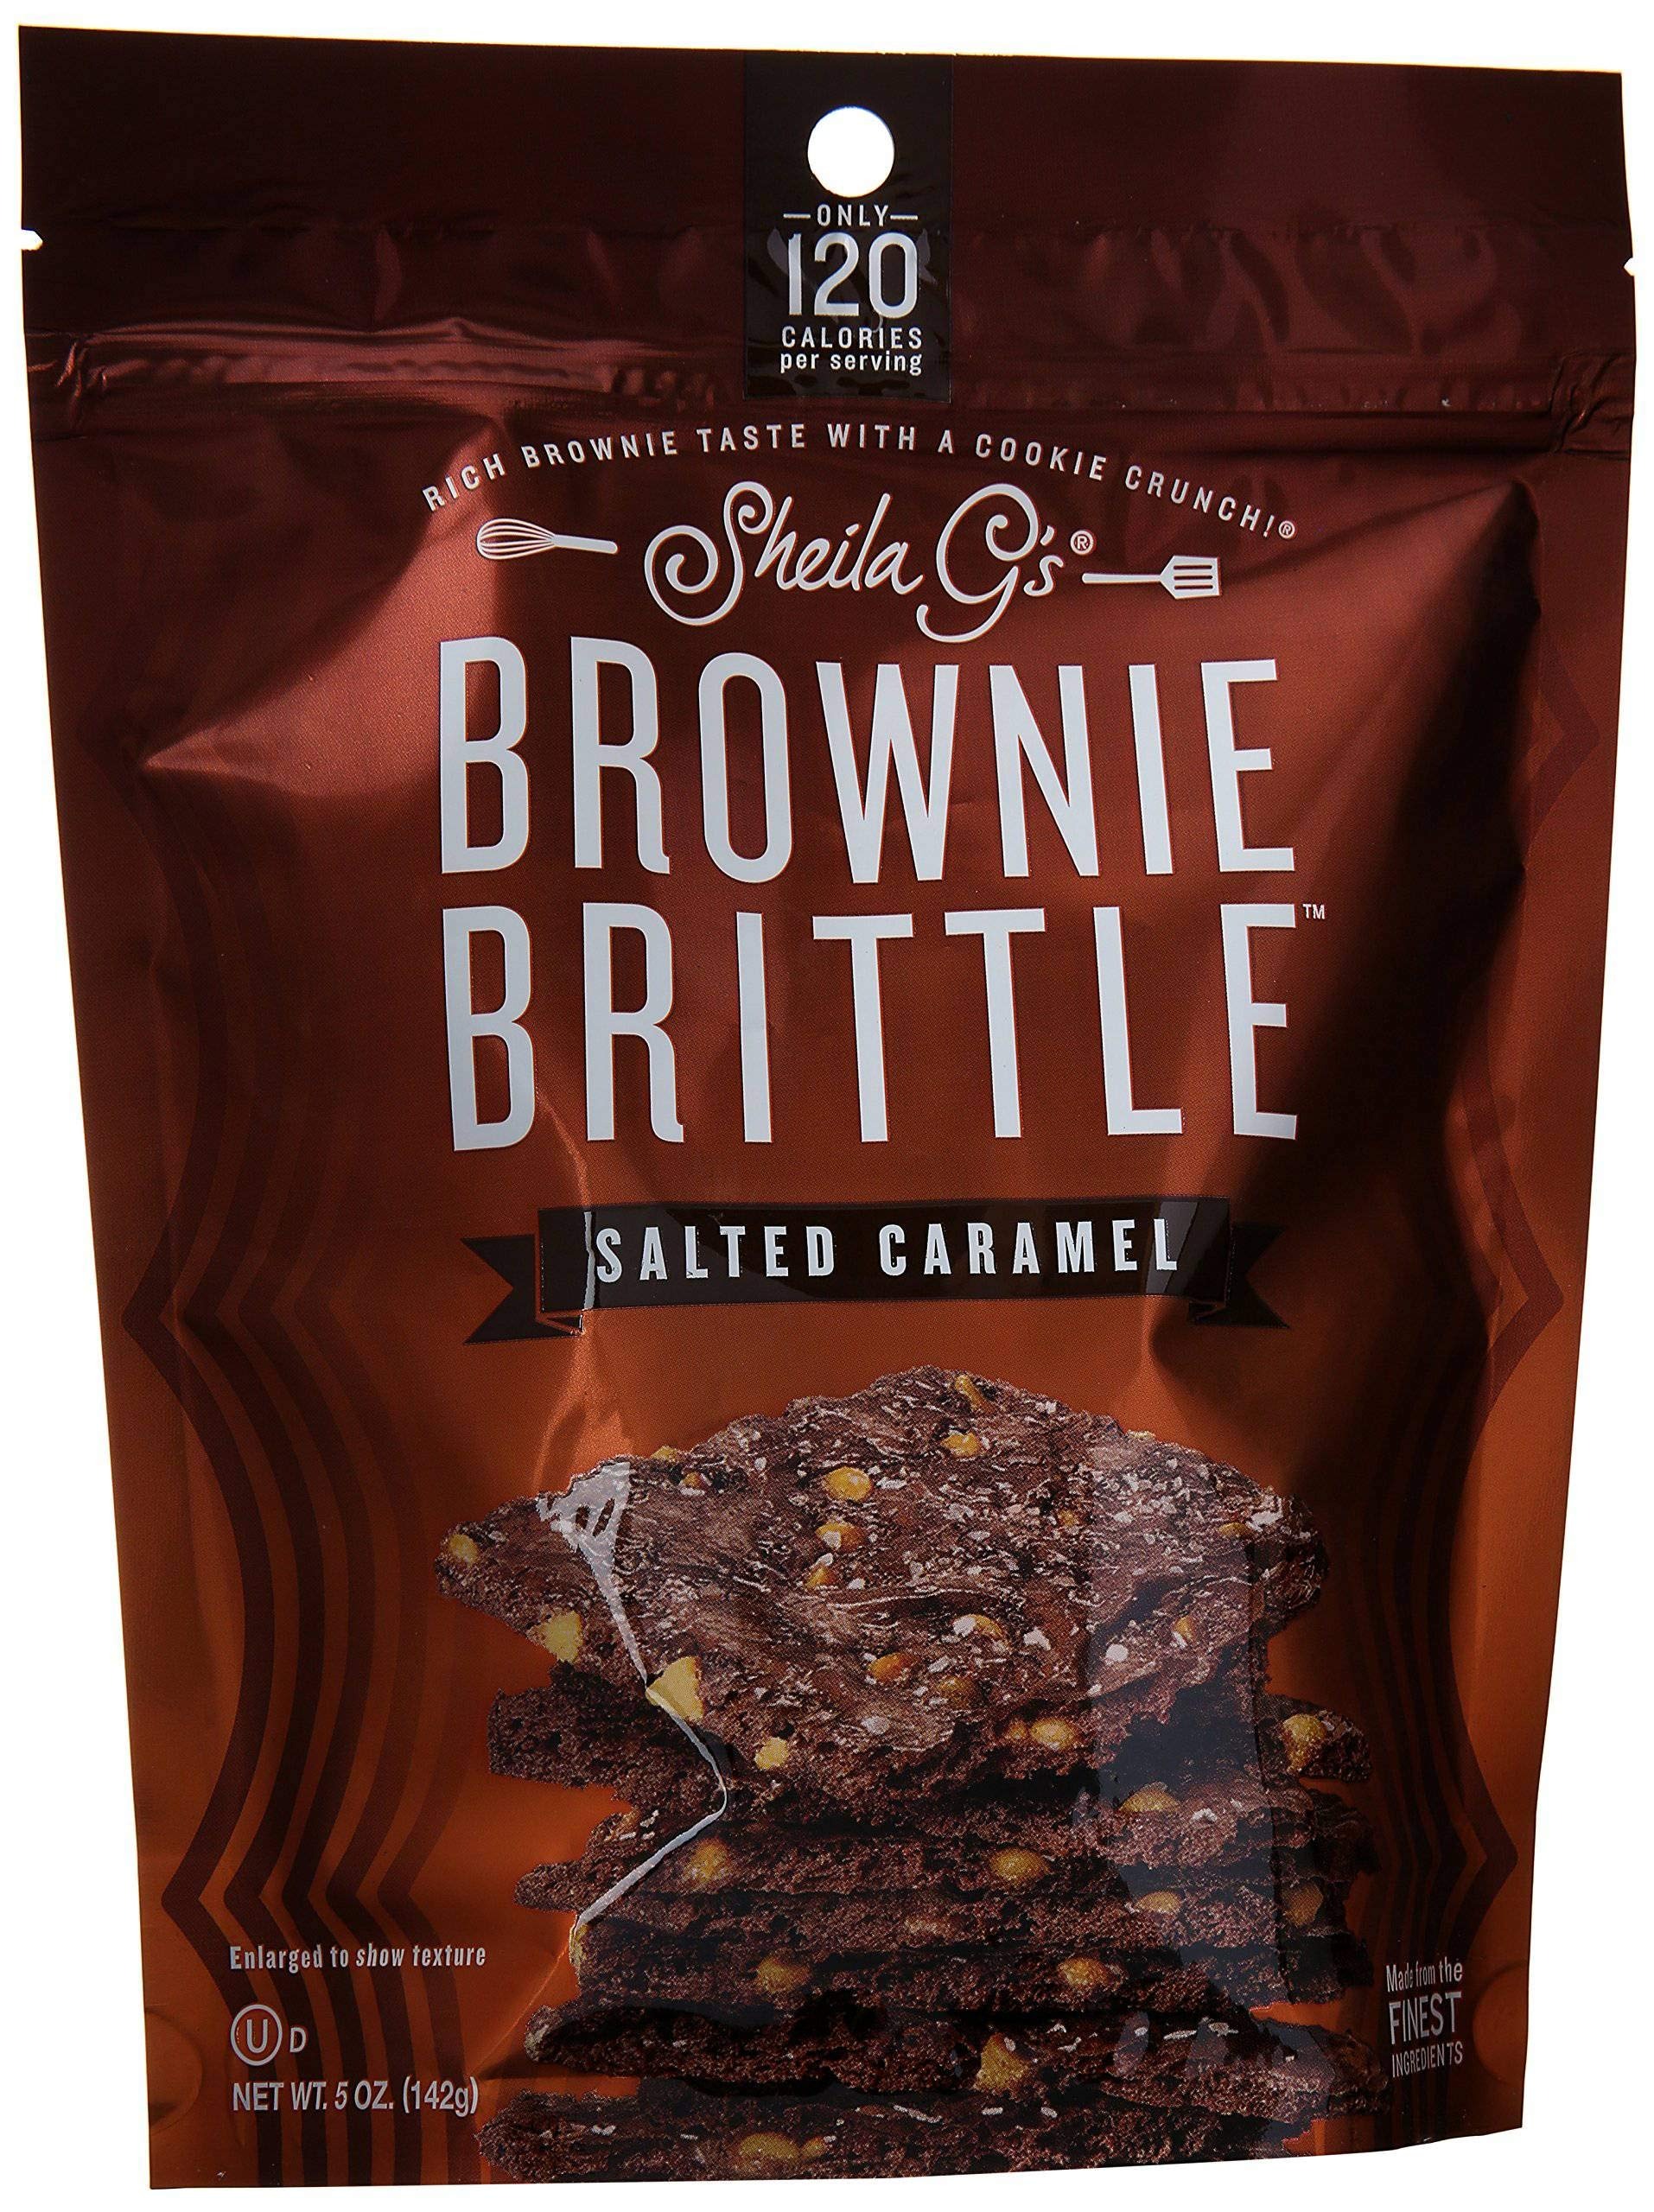
Item Name: Sheila G's Brownie Brittle, Salted Caramel, 5 Ounce Bag (Pack of 12)
Bullet Point 1: SALTED CARAMEL: Covered with luscious caramel chips & decorated with flakes of sea salt, Brownie Brittle delivers rich brownie taste with a crisp cookie crunch. So much flavor in a wafer-thin snack!
Bullet Point 2: THIN, LIGHT & CRISPY: At 120 calories per 1 ounce serving, this all natural snack can satisfy your cravings with a deliciously sweet crunch. No more fighting for the corner piece! Kosher.
Bullet Point 3: DELICIOUS DESSERTS: Use your favorite Brownie Brittle for cheesecake or pie crusts & as a topping for yogurt, cereal or ice cream. Put a twist on s'mores, parfaits, ice cream sandwiches & cupcakes.
Bullet Point 4: TRY THEM ALL: Sheila G's line includes award-winning Brownie Brittle, Holiday Brownie Brittle, Gluten-free Brownie Brittle, & Brownie Brittle BLONDIES.
Bullet Point 5: THE ORIGINAL: Inspired by crispy edge pieces from a brownie pan, Sheila G's Brownie Brittle is a delicious snack with a cookie crunch. Satisfy your sweet tooth in a snap with Sheila G's Brownie Brittle!
Value: 60.0
Unit: Ounce

Price: 50.53